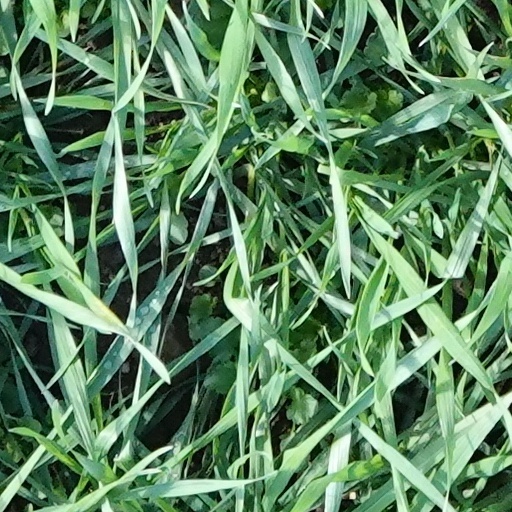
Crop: wheat